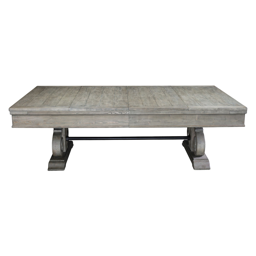
turns into a dining table